Il Risorgimento Italiano Nel Maryland

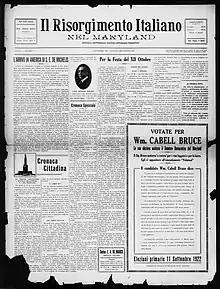
The front page for the September 9, 1922 issue of "Il Risorgimento Italiano nel Maryland".

Il Risorgimento Italiano Nel Maryland was a weekly Italian-language newspaper published from 1922 to at least 1930 in Baltimore, Maryland. It was named for "Risorgimento", the 1860s movement for the unification of Italy.